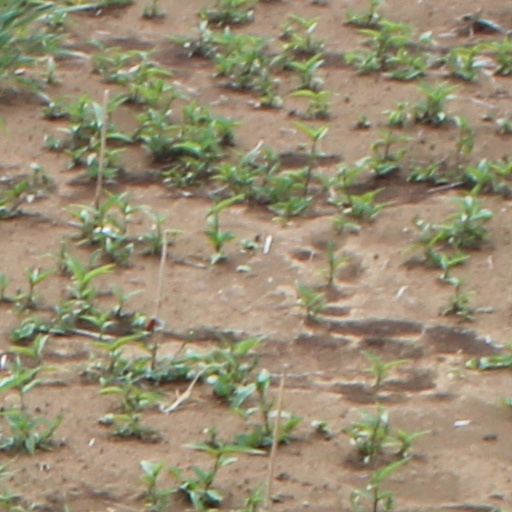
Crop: wheat